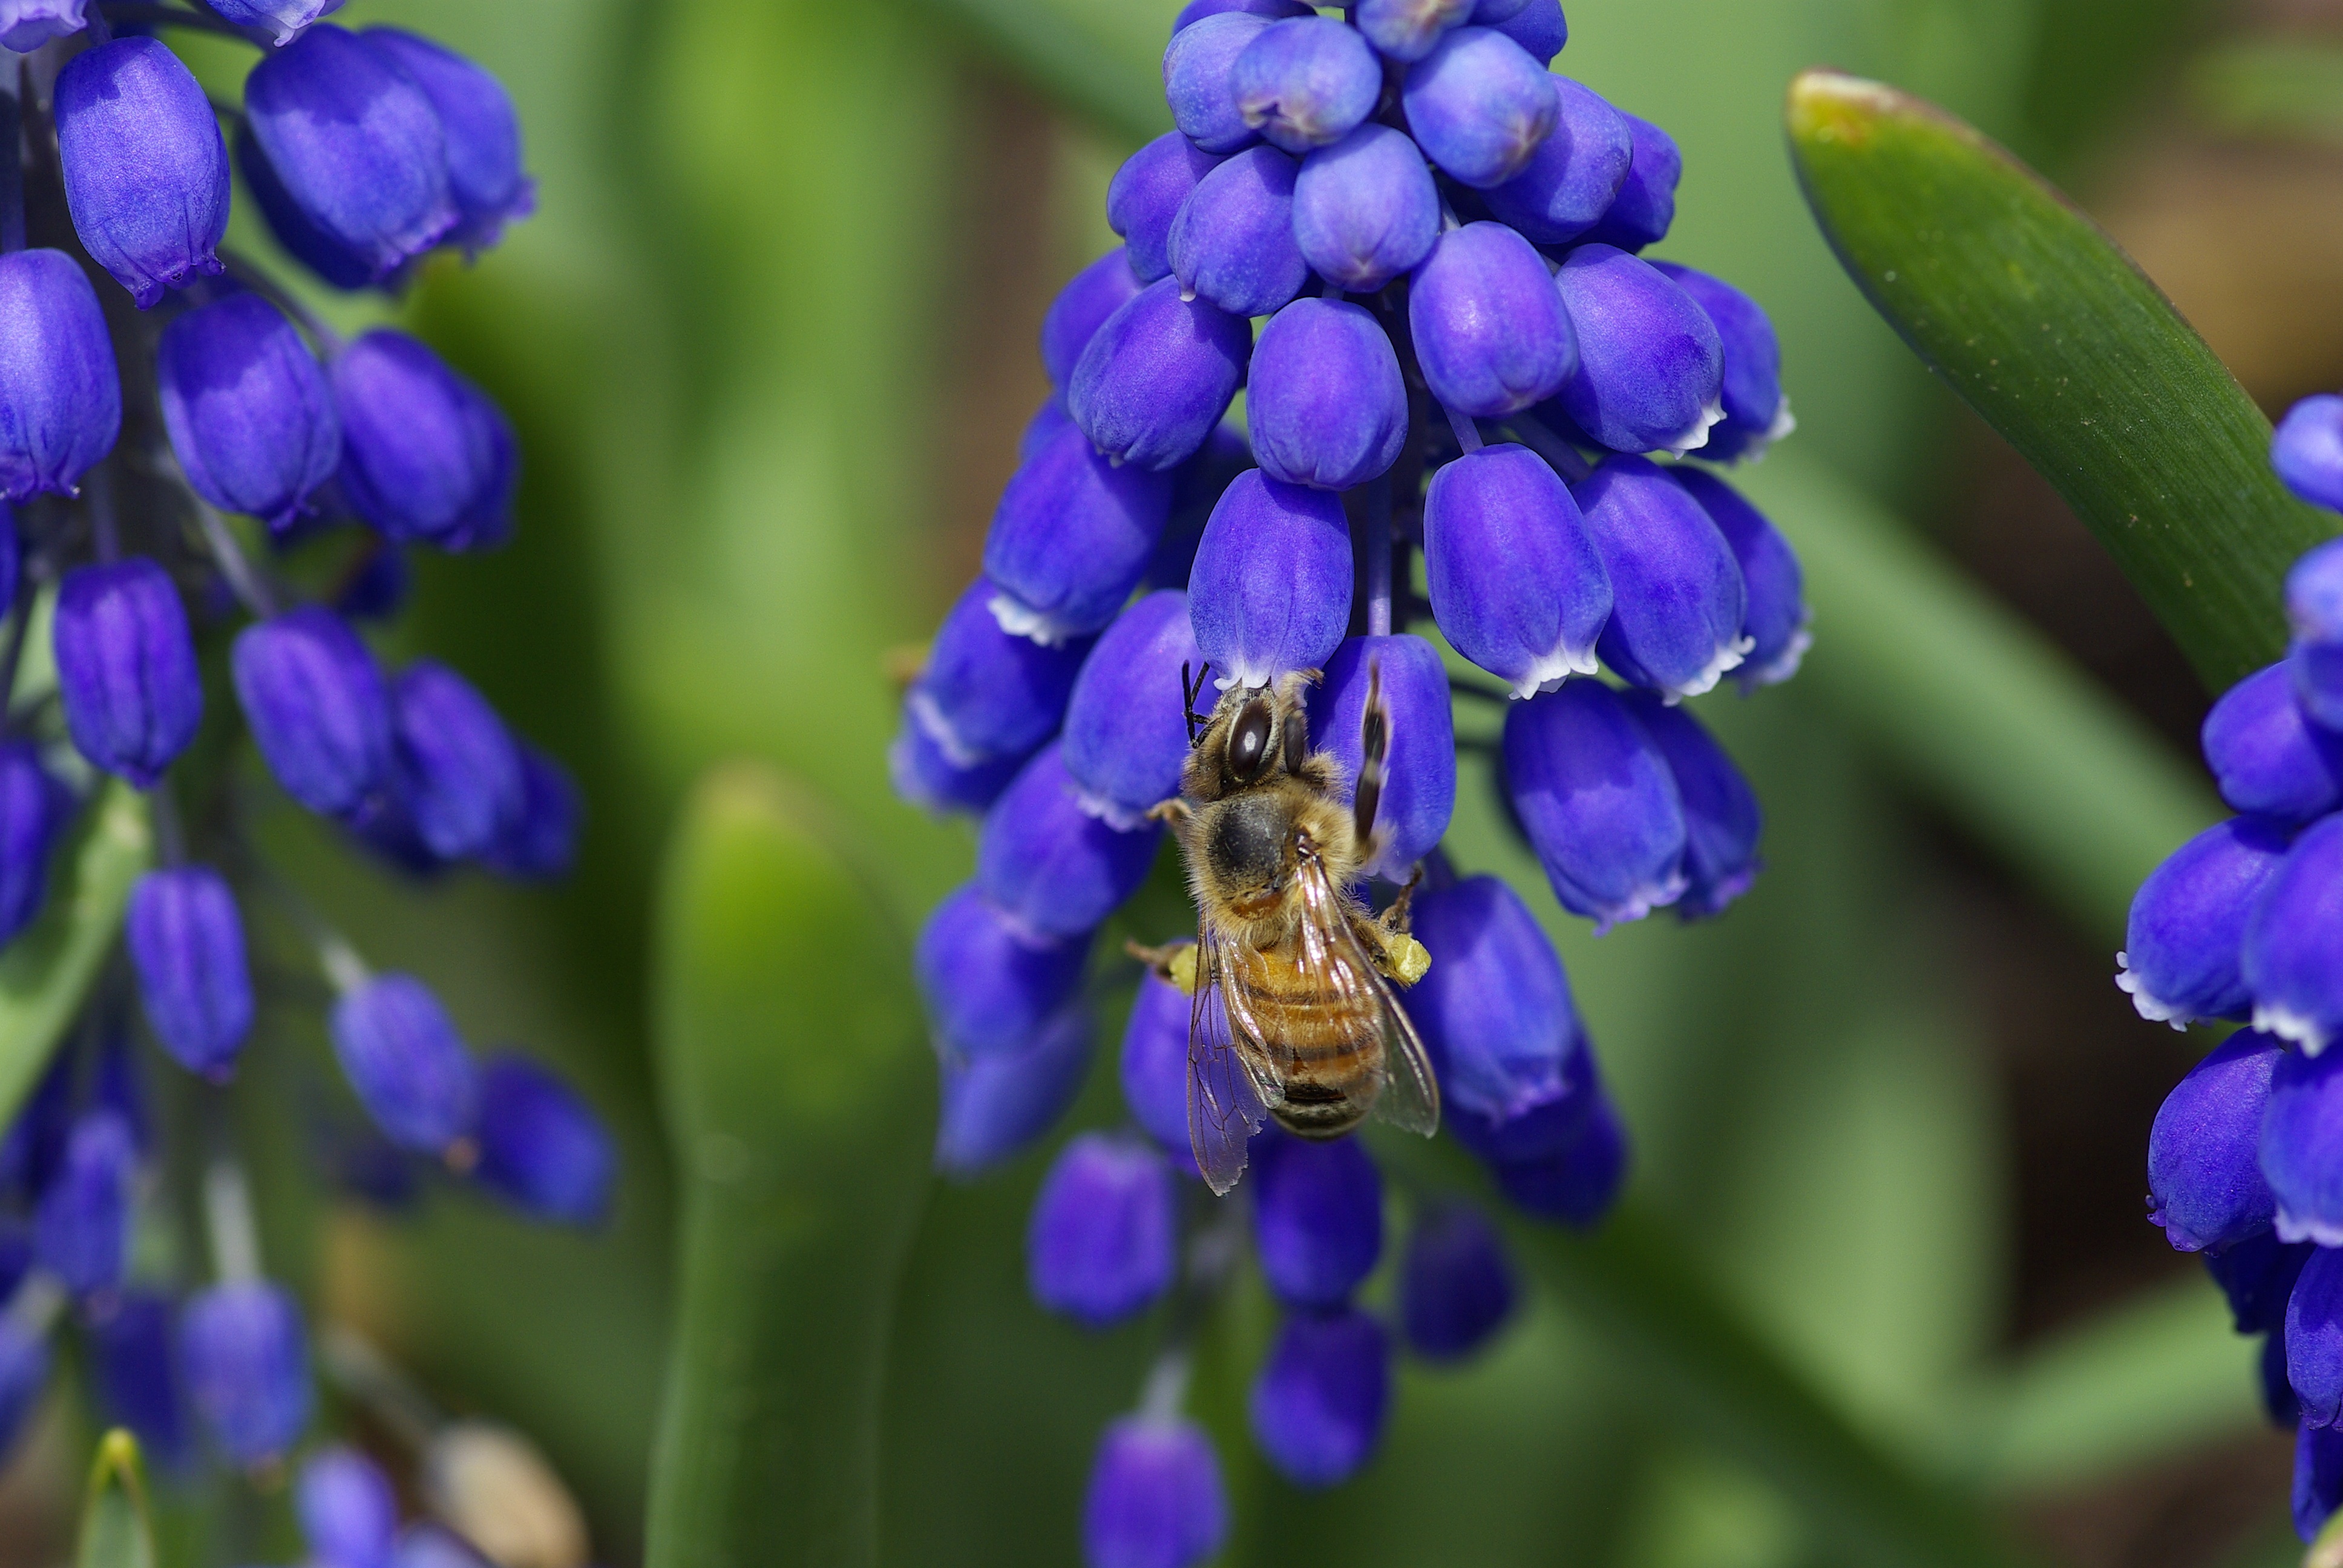
nature, plant, flower, herb, insect, macro, botany, flora, lavender, invertebrate, wildflower, bee, nectar, lupin, macro photography, flowering plant, grape hyacinth, land plant, membrane winged insect, english lavender